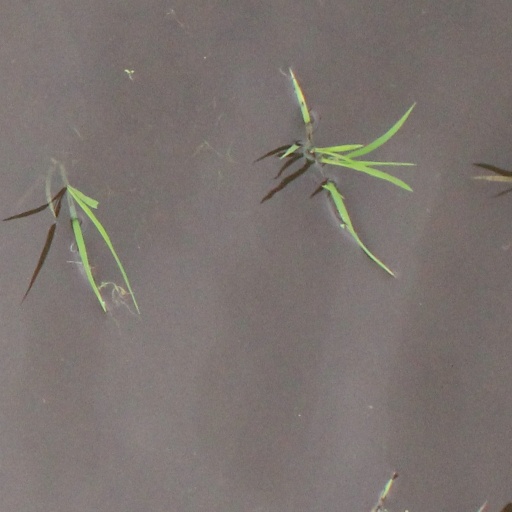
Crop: rice